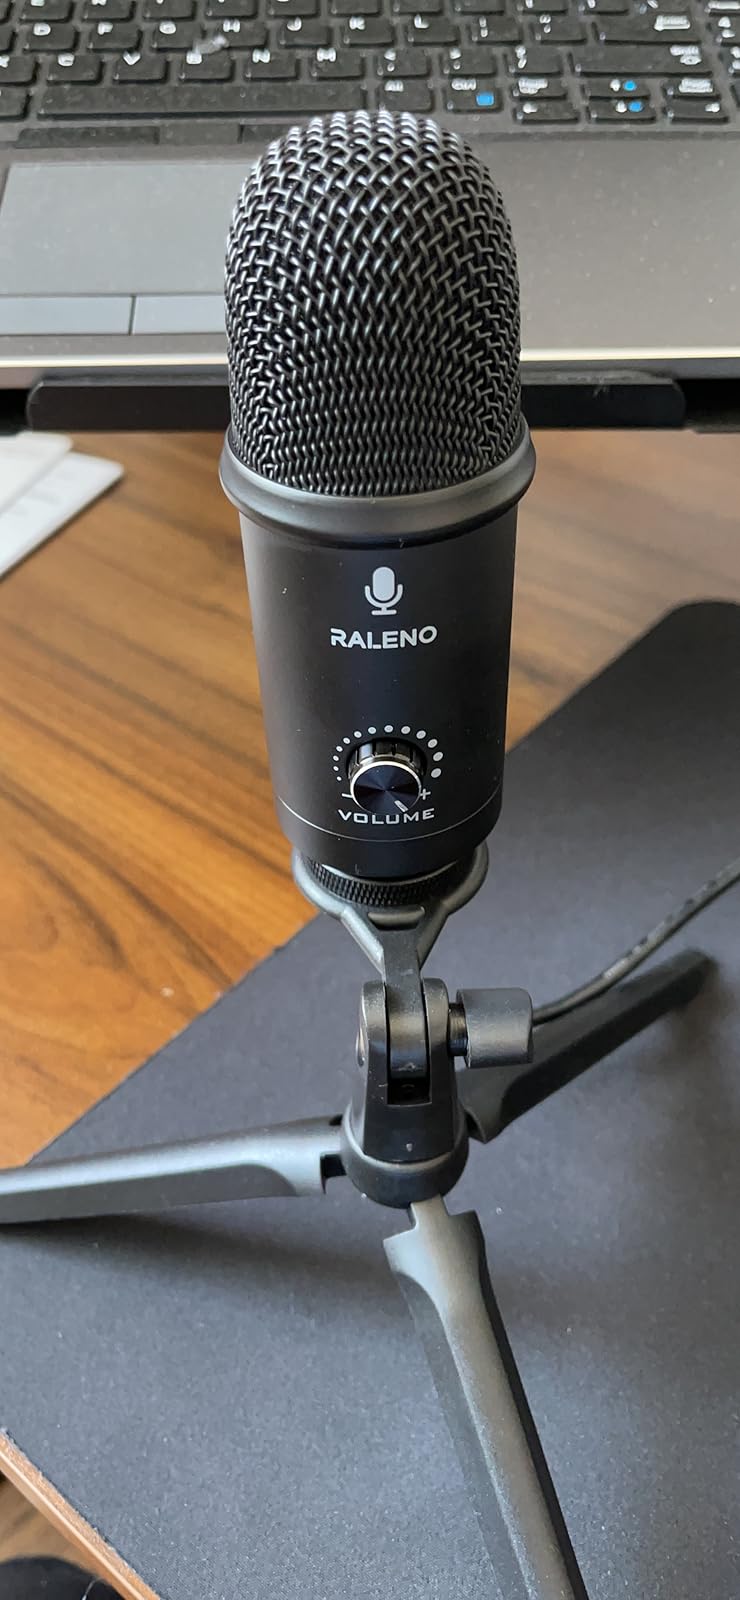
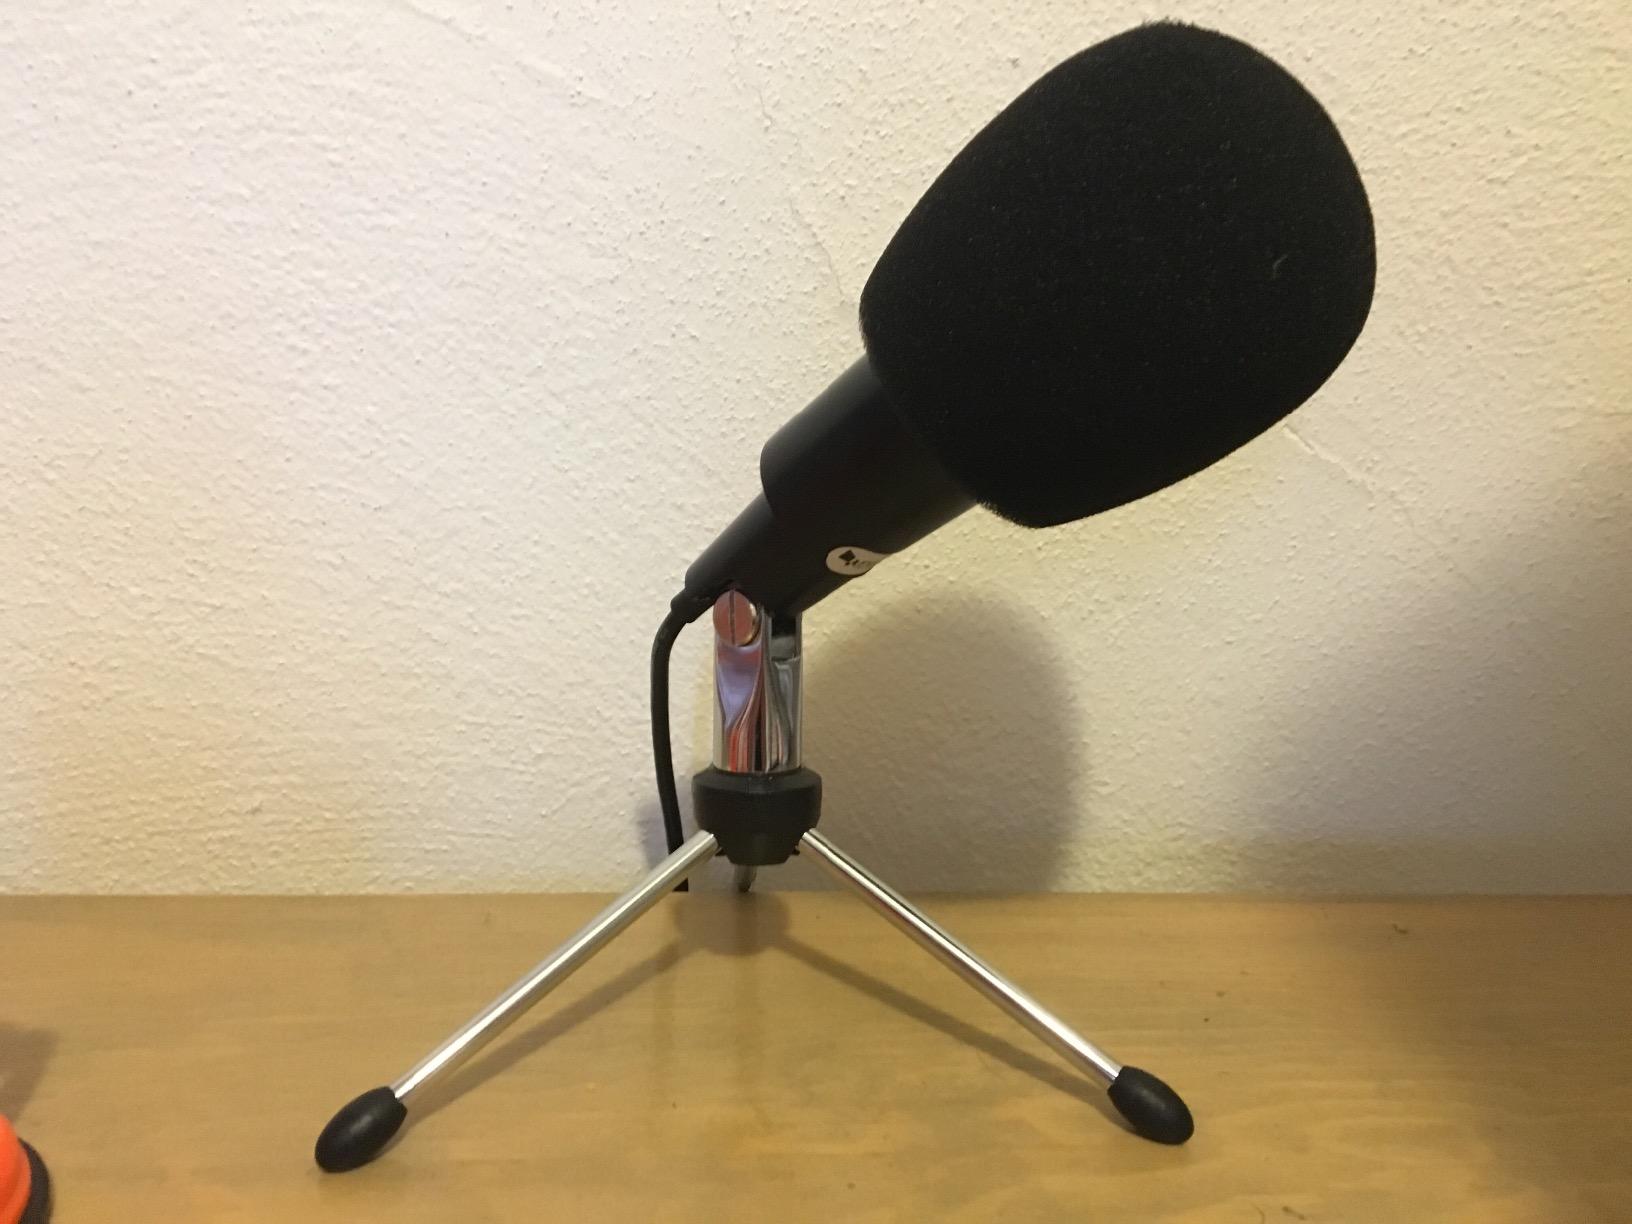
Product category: microphone
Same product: no